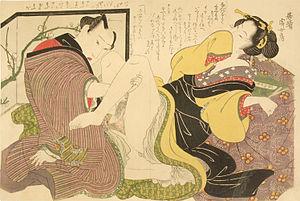
Les shunga sont des gravures japonaises érotiques, de style ukiyo-e.